François de Vendôme, vidame de Chartres

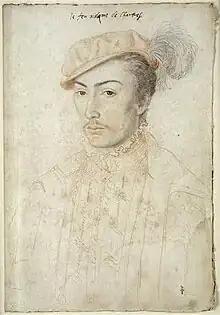
Drawing with colour by François Clouet, about 1550

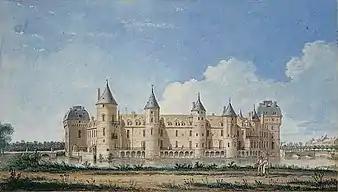
The medieval Château de la Ferté Vidame, built by the Vendômes

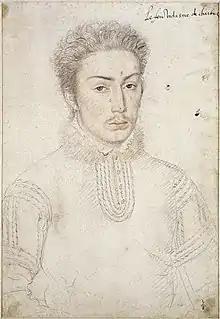
Drawing with colour, workshop of François Clouet, about 1550

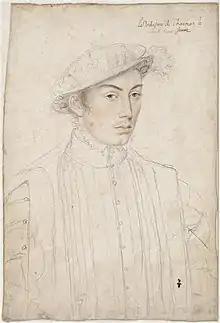
Drawing with colour, workshop of François Clouet, c. 1540s

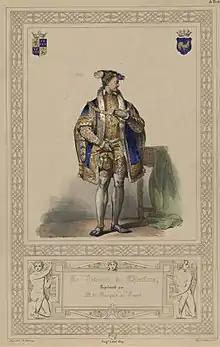
"Le Vidame de Chartres représenté par M. le Marquis de Vogué" at a fancy dress ball on the theme of Mary, Queen of Scots in 1829

François de Vendôme, Vidame de Chartres (1522 – 22 December 1560), was a successful soldier and glamorous courtier who figures in accounts of the brilliant but decadent French court of the 1550s.